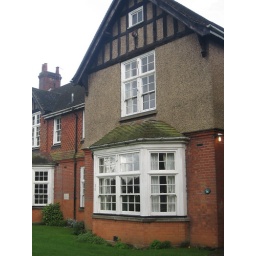
The 2nd story window is the one in my bedroom